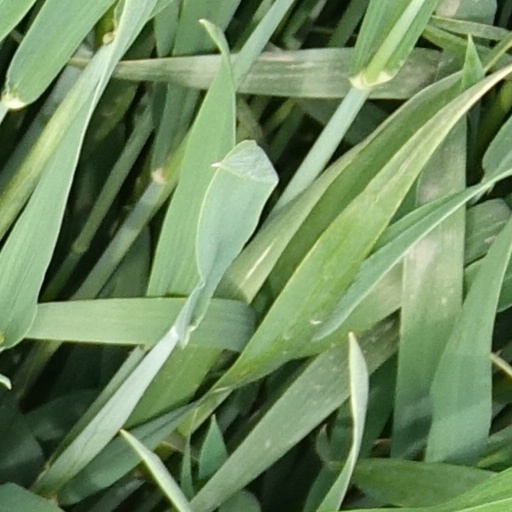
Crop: wheat